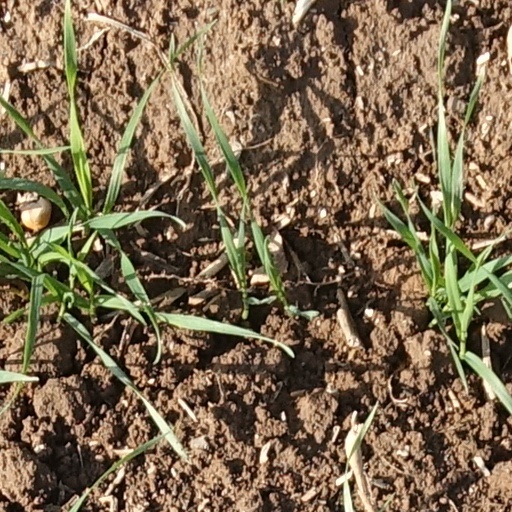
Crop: wheat